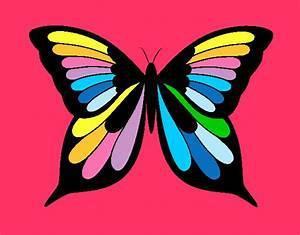
butterfly